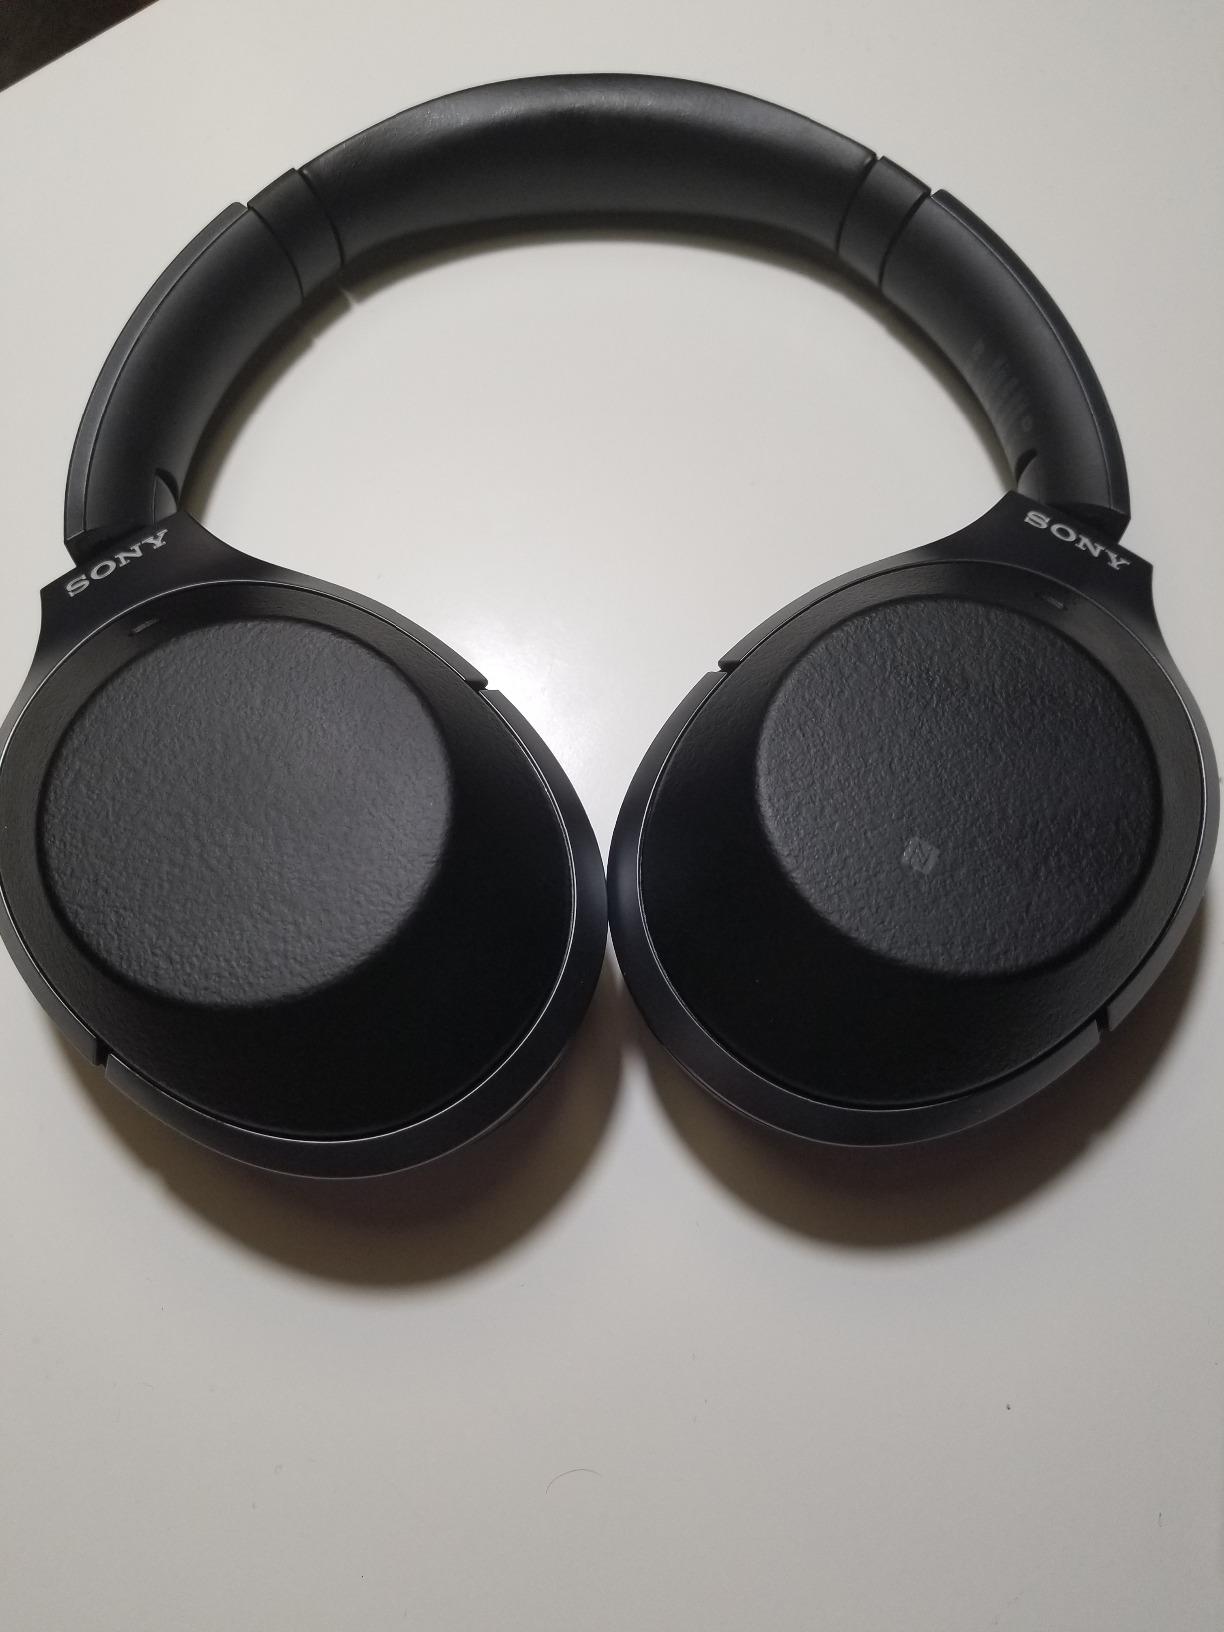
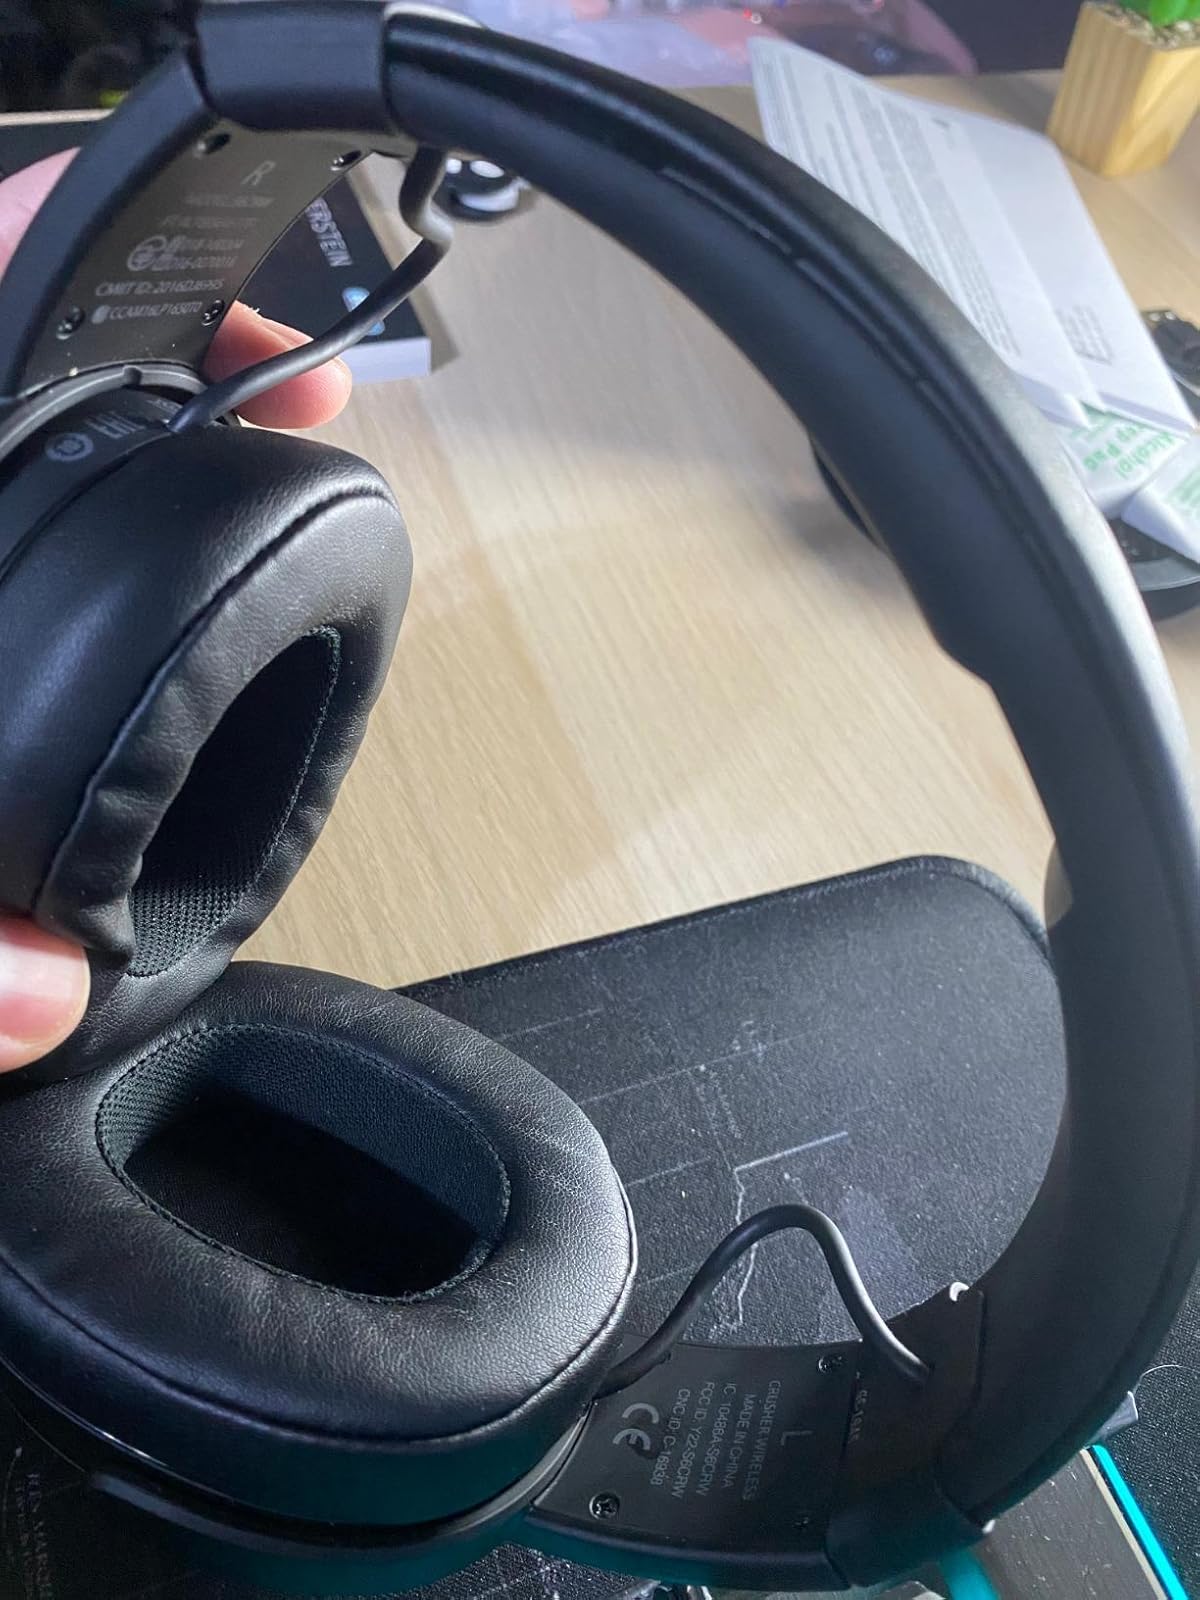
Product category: headphones
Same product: no